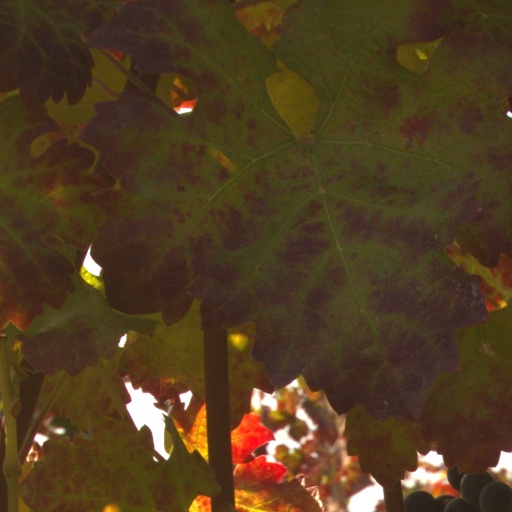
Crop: grape